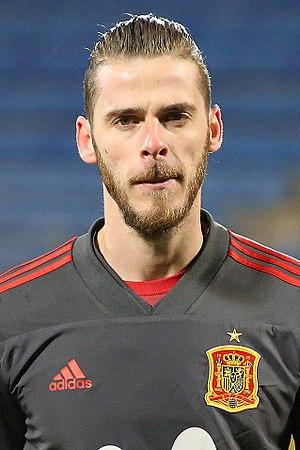
David de Gea Quintana, né le 7 novembre 1990 à Madrid, est un footballeur international espagnol qui évolue au poste de gardien de but à Manchester United.